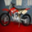
Label: motorcycle